Page 3

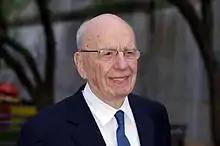
Rupert Murdoch, owner of "The Sun", suggested in 2013 that Page 3 could transition to a "halfway house", featuring glamour models without showing nudity.

Page 3 was controversial and divisive throughout its history. Its defenders often characterised it as an inoffensive British cultural tradition, as when Conservative Party MP Richard Drax in 2013 called it a "national institution" that provided "light and harmless entertainment". Its critics generally considered Page 3 images demeaning to women or as softcore pornography that should not be published in national newspapers readily available to children. Some politicians—notably Labour Party MPs Clare Short, Harriet Harman, and Stella Creasy, Liberal Democrat MP Lynne Featherstone, and Green Party MP Caroline Lucas—made efforts to have Page 3 removed from newspapers"." Meanwhile, "The Sun" vigorously defended the feature, typically representing Page 3's critics as prudes, spoilsports, or ideologues, while sometimes depicting female critics as physically unattractive and jealous. When Clare Short in 1986 tried to introduce a House of Commons bill banning topless models from British newspapers, "The Sun" ran a "Stop Crazy Clare" campaign, distributing free car stickers, calling Short a "killjoy", printing unflattering images of her, and polling readers on whether they would prefer to see Short's face or the back of a bus.